Giovani, belle... probabilmente ricche

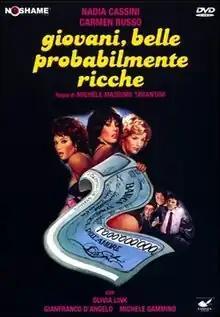

Giovani, belle... probabilmente ricche is a 1982 commedia sexy all'italiana film directed by Michele Massimo Tarantini and starring Carmen Russo and Nadia Cassini, most prominent stars of the genre in the early 1980s with Olinka Hardiman (credited as Olinka Link).